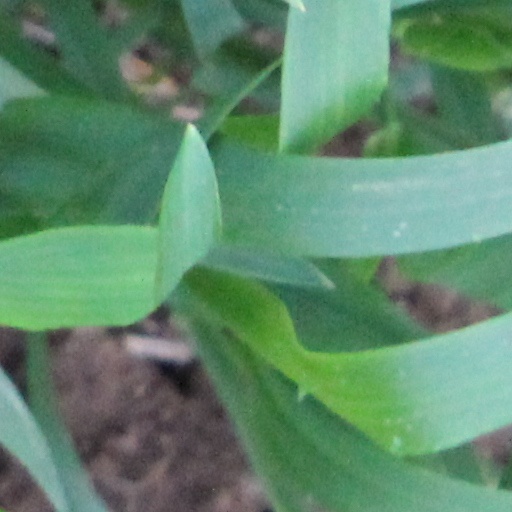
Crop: wheat